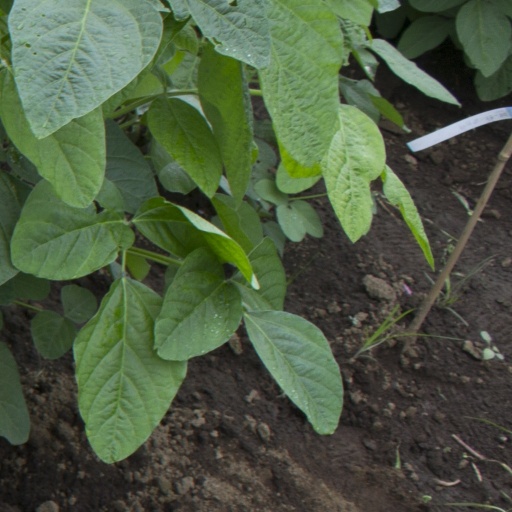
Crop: soybean